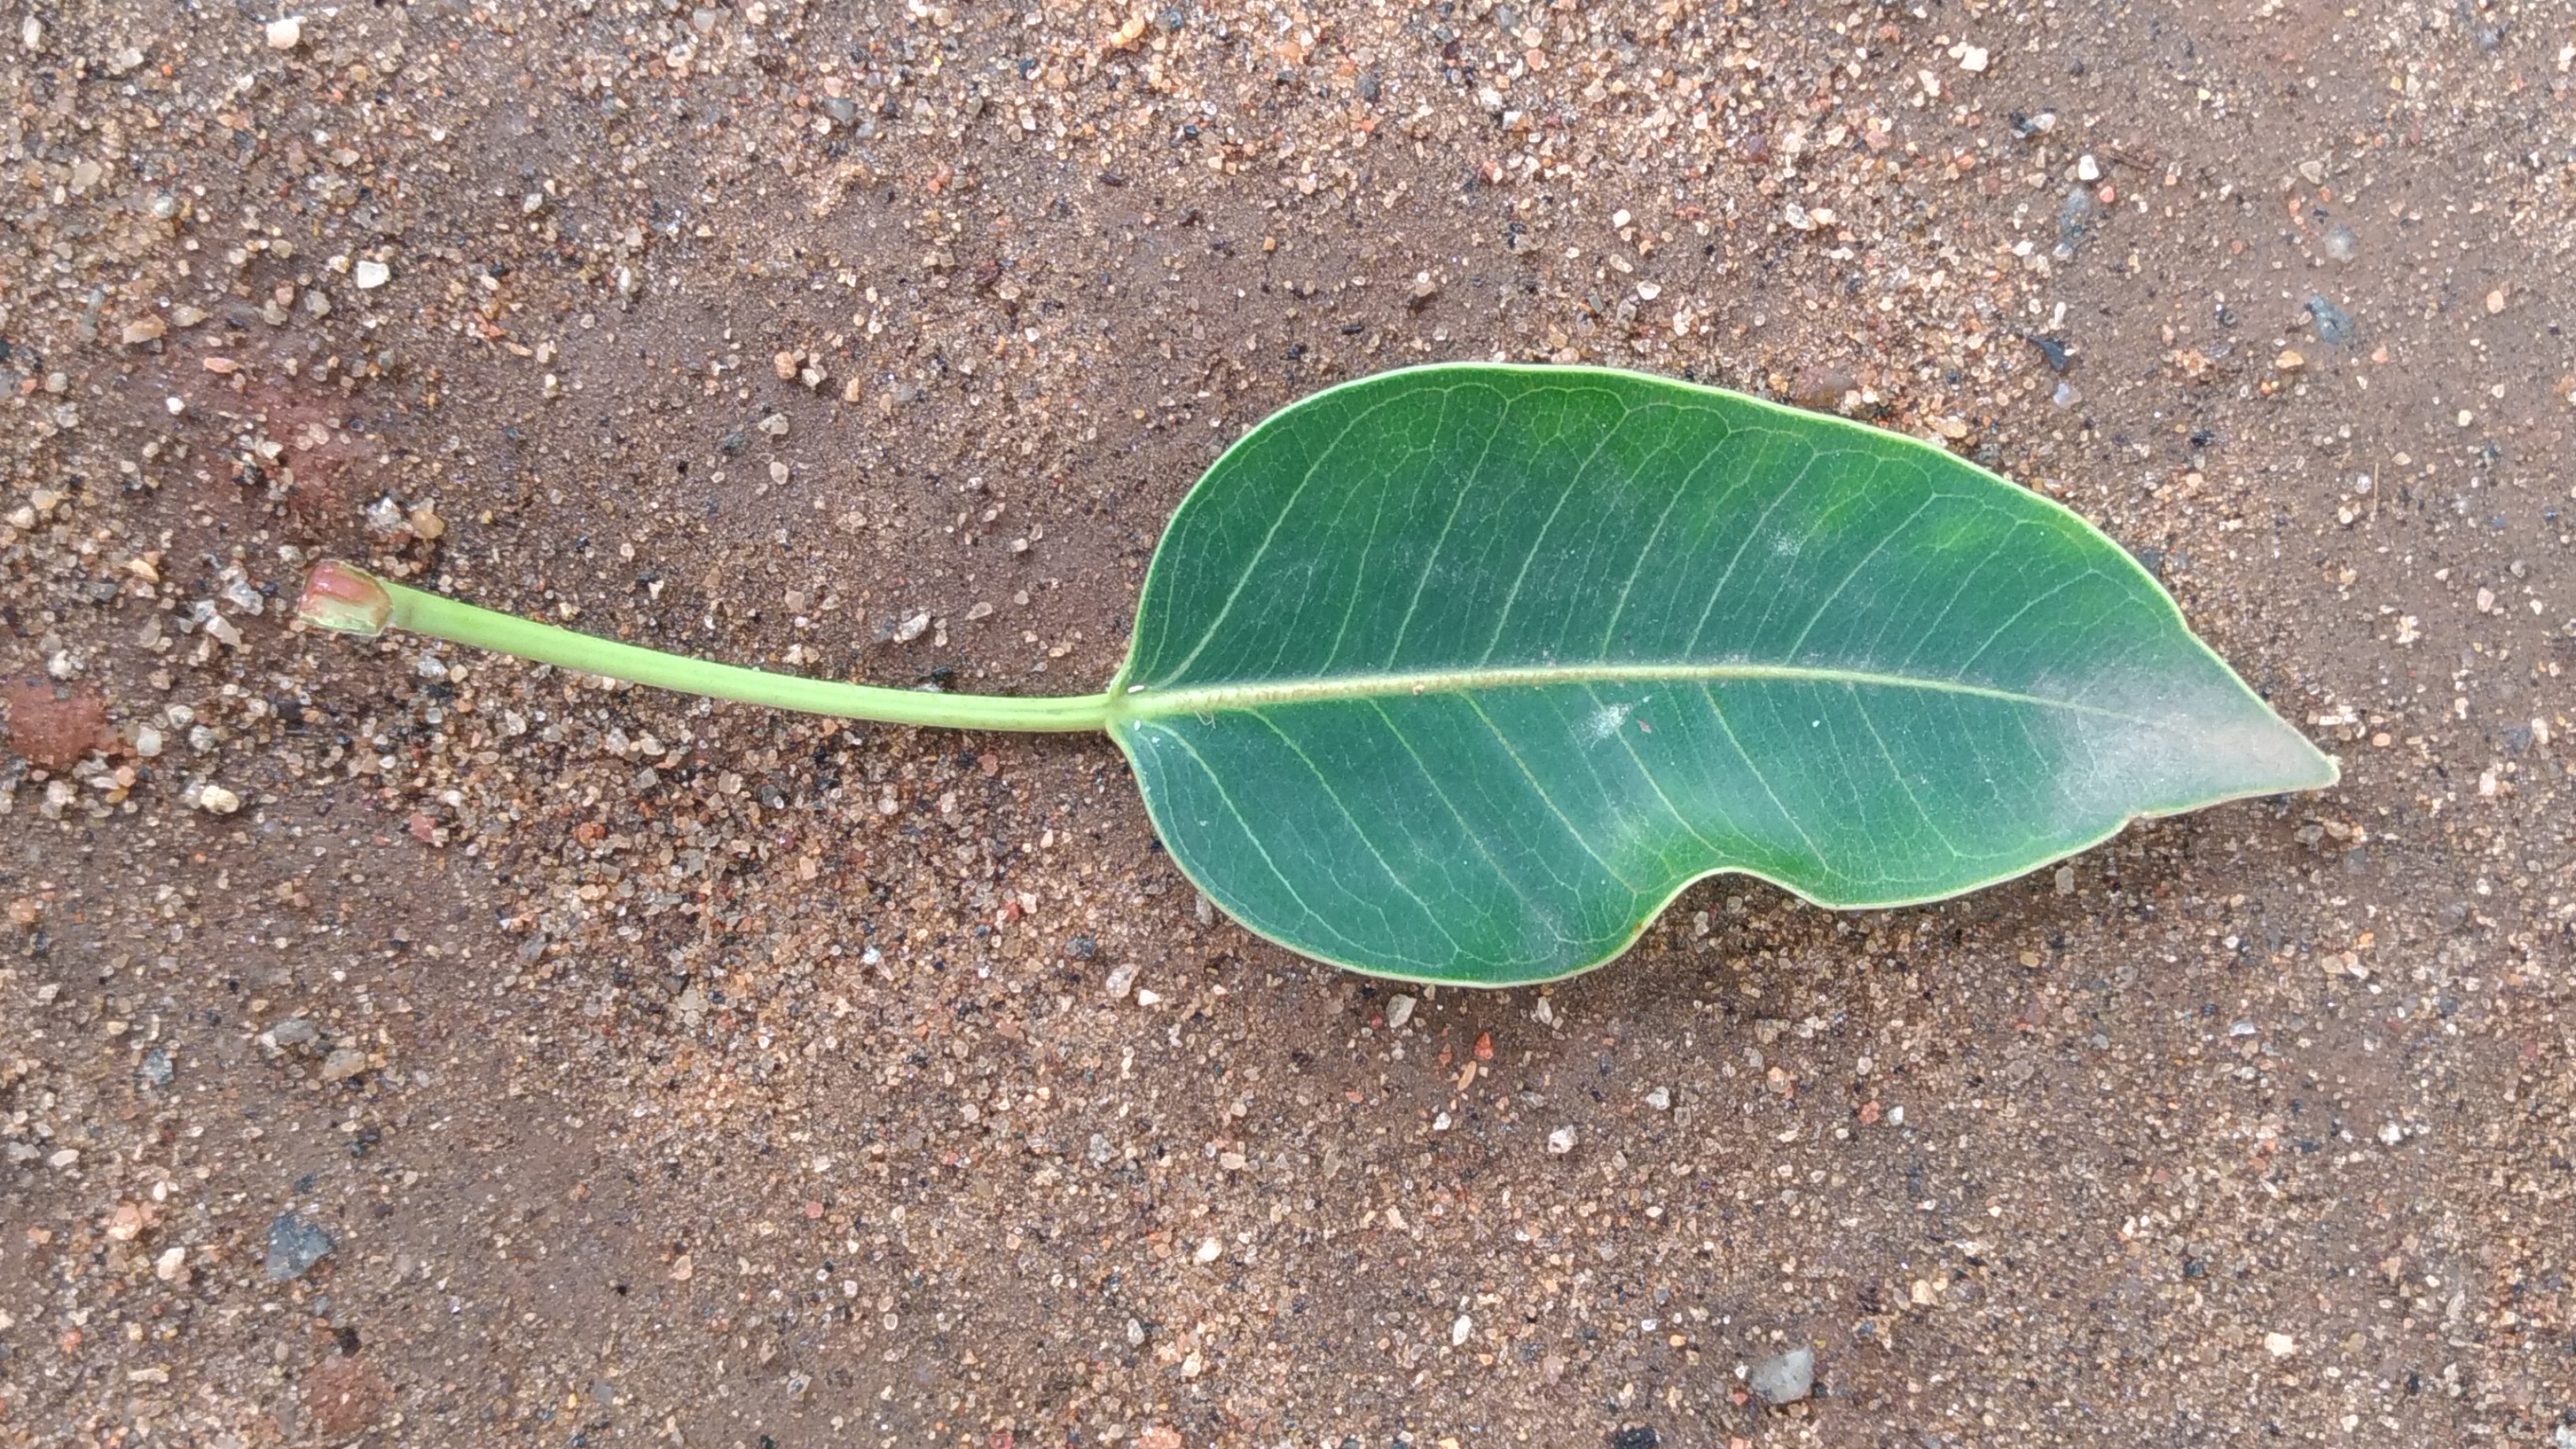
Plant: camphor